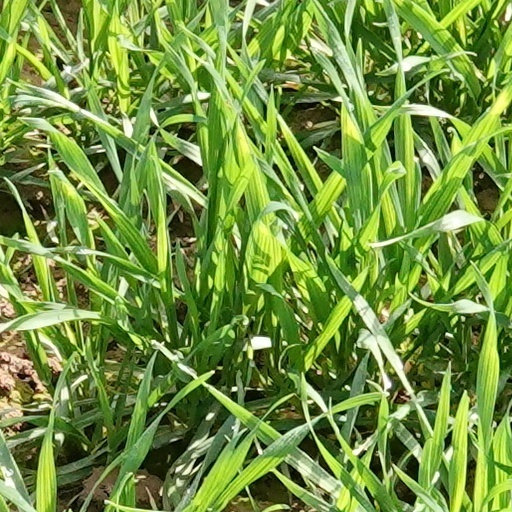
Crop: wheat